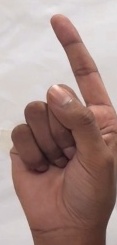
ASL sign: Z